Sun Yat-sen University Cancer Center

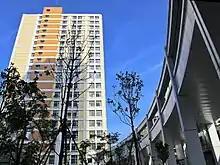
SYSUCC

Sun Yat-sen University Cancer Center, abbreviated as SYSUCC, is a public hospital in Guangzhou, China. It is affiliated with Sun Yat-sen University.